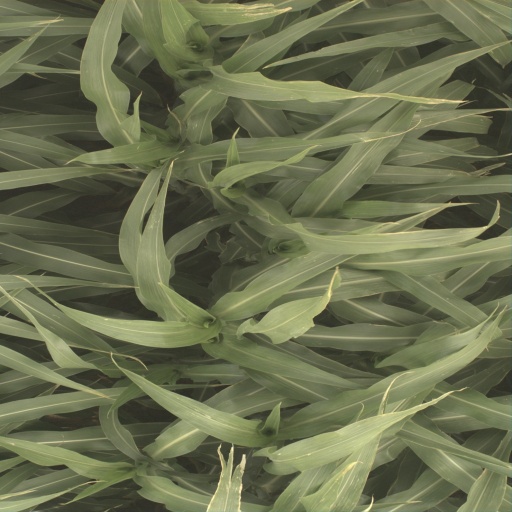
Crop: sorghum